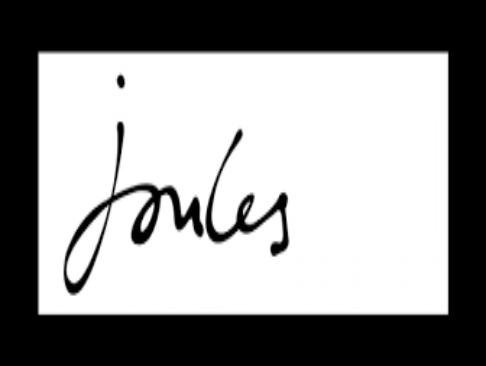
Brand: JOULES
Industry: Clothes